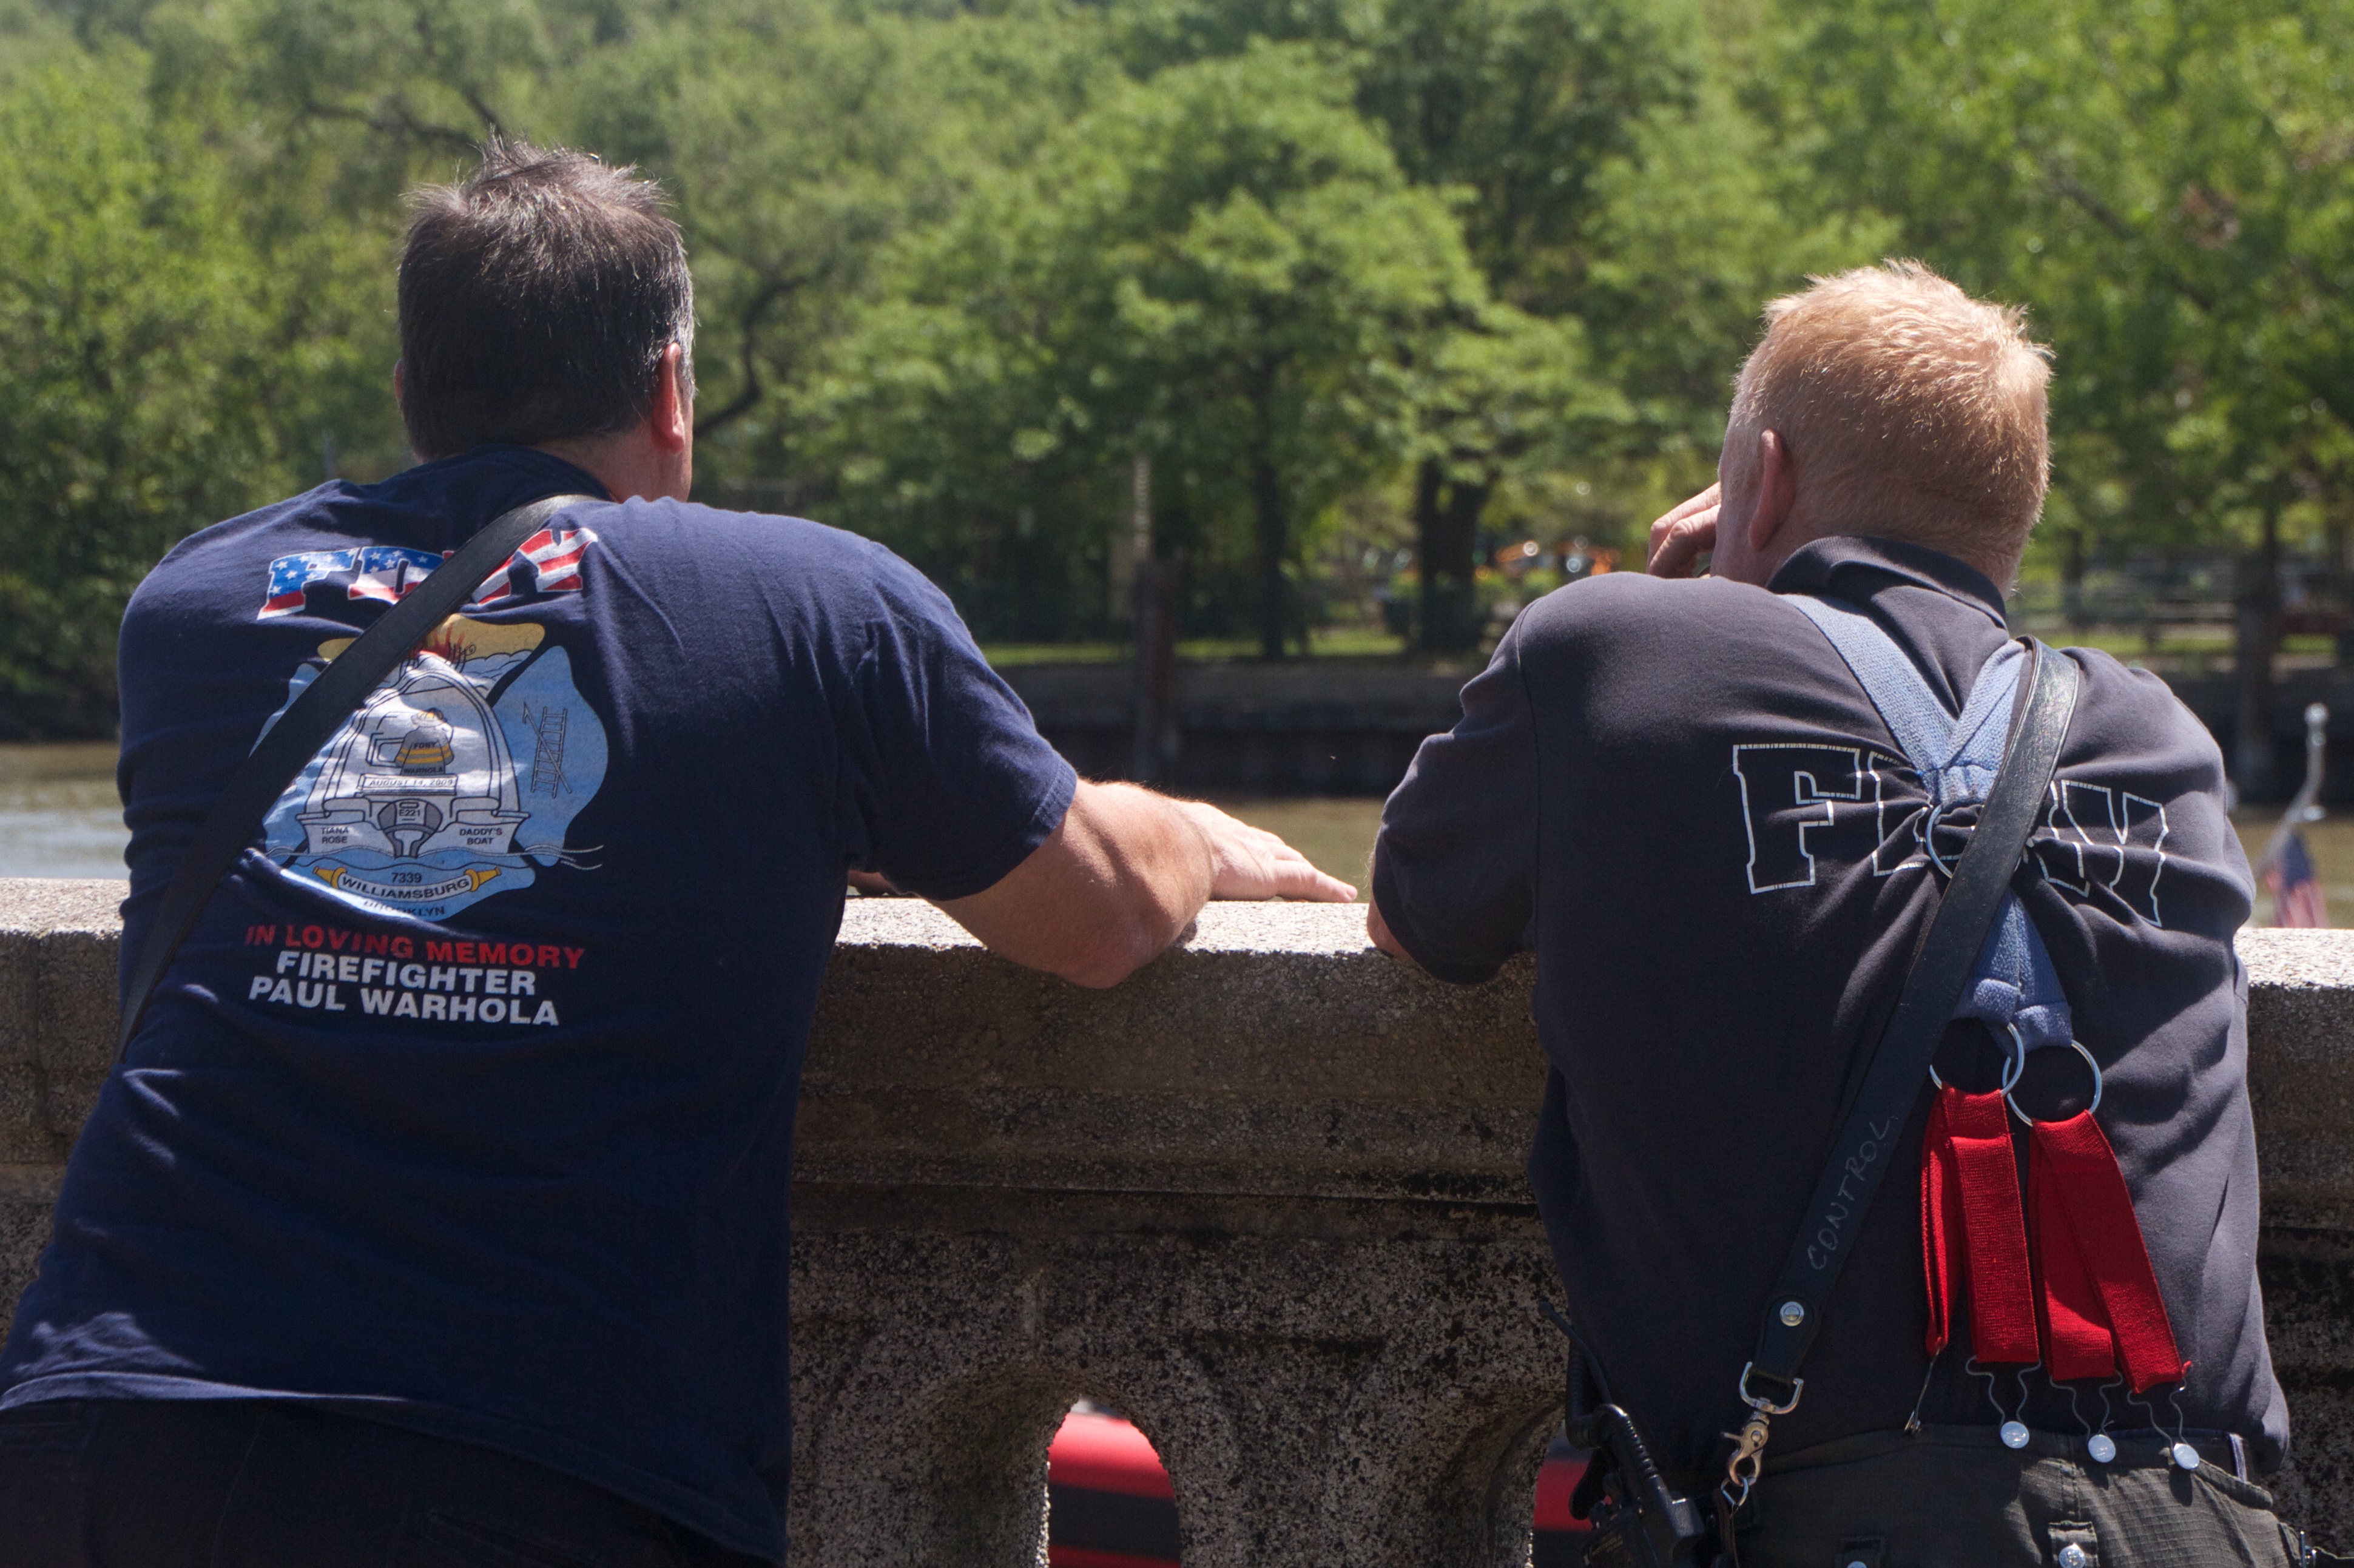
sports, rownewyork, endurance sports, physical fitness